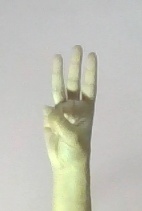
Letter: thaa